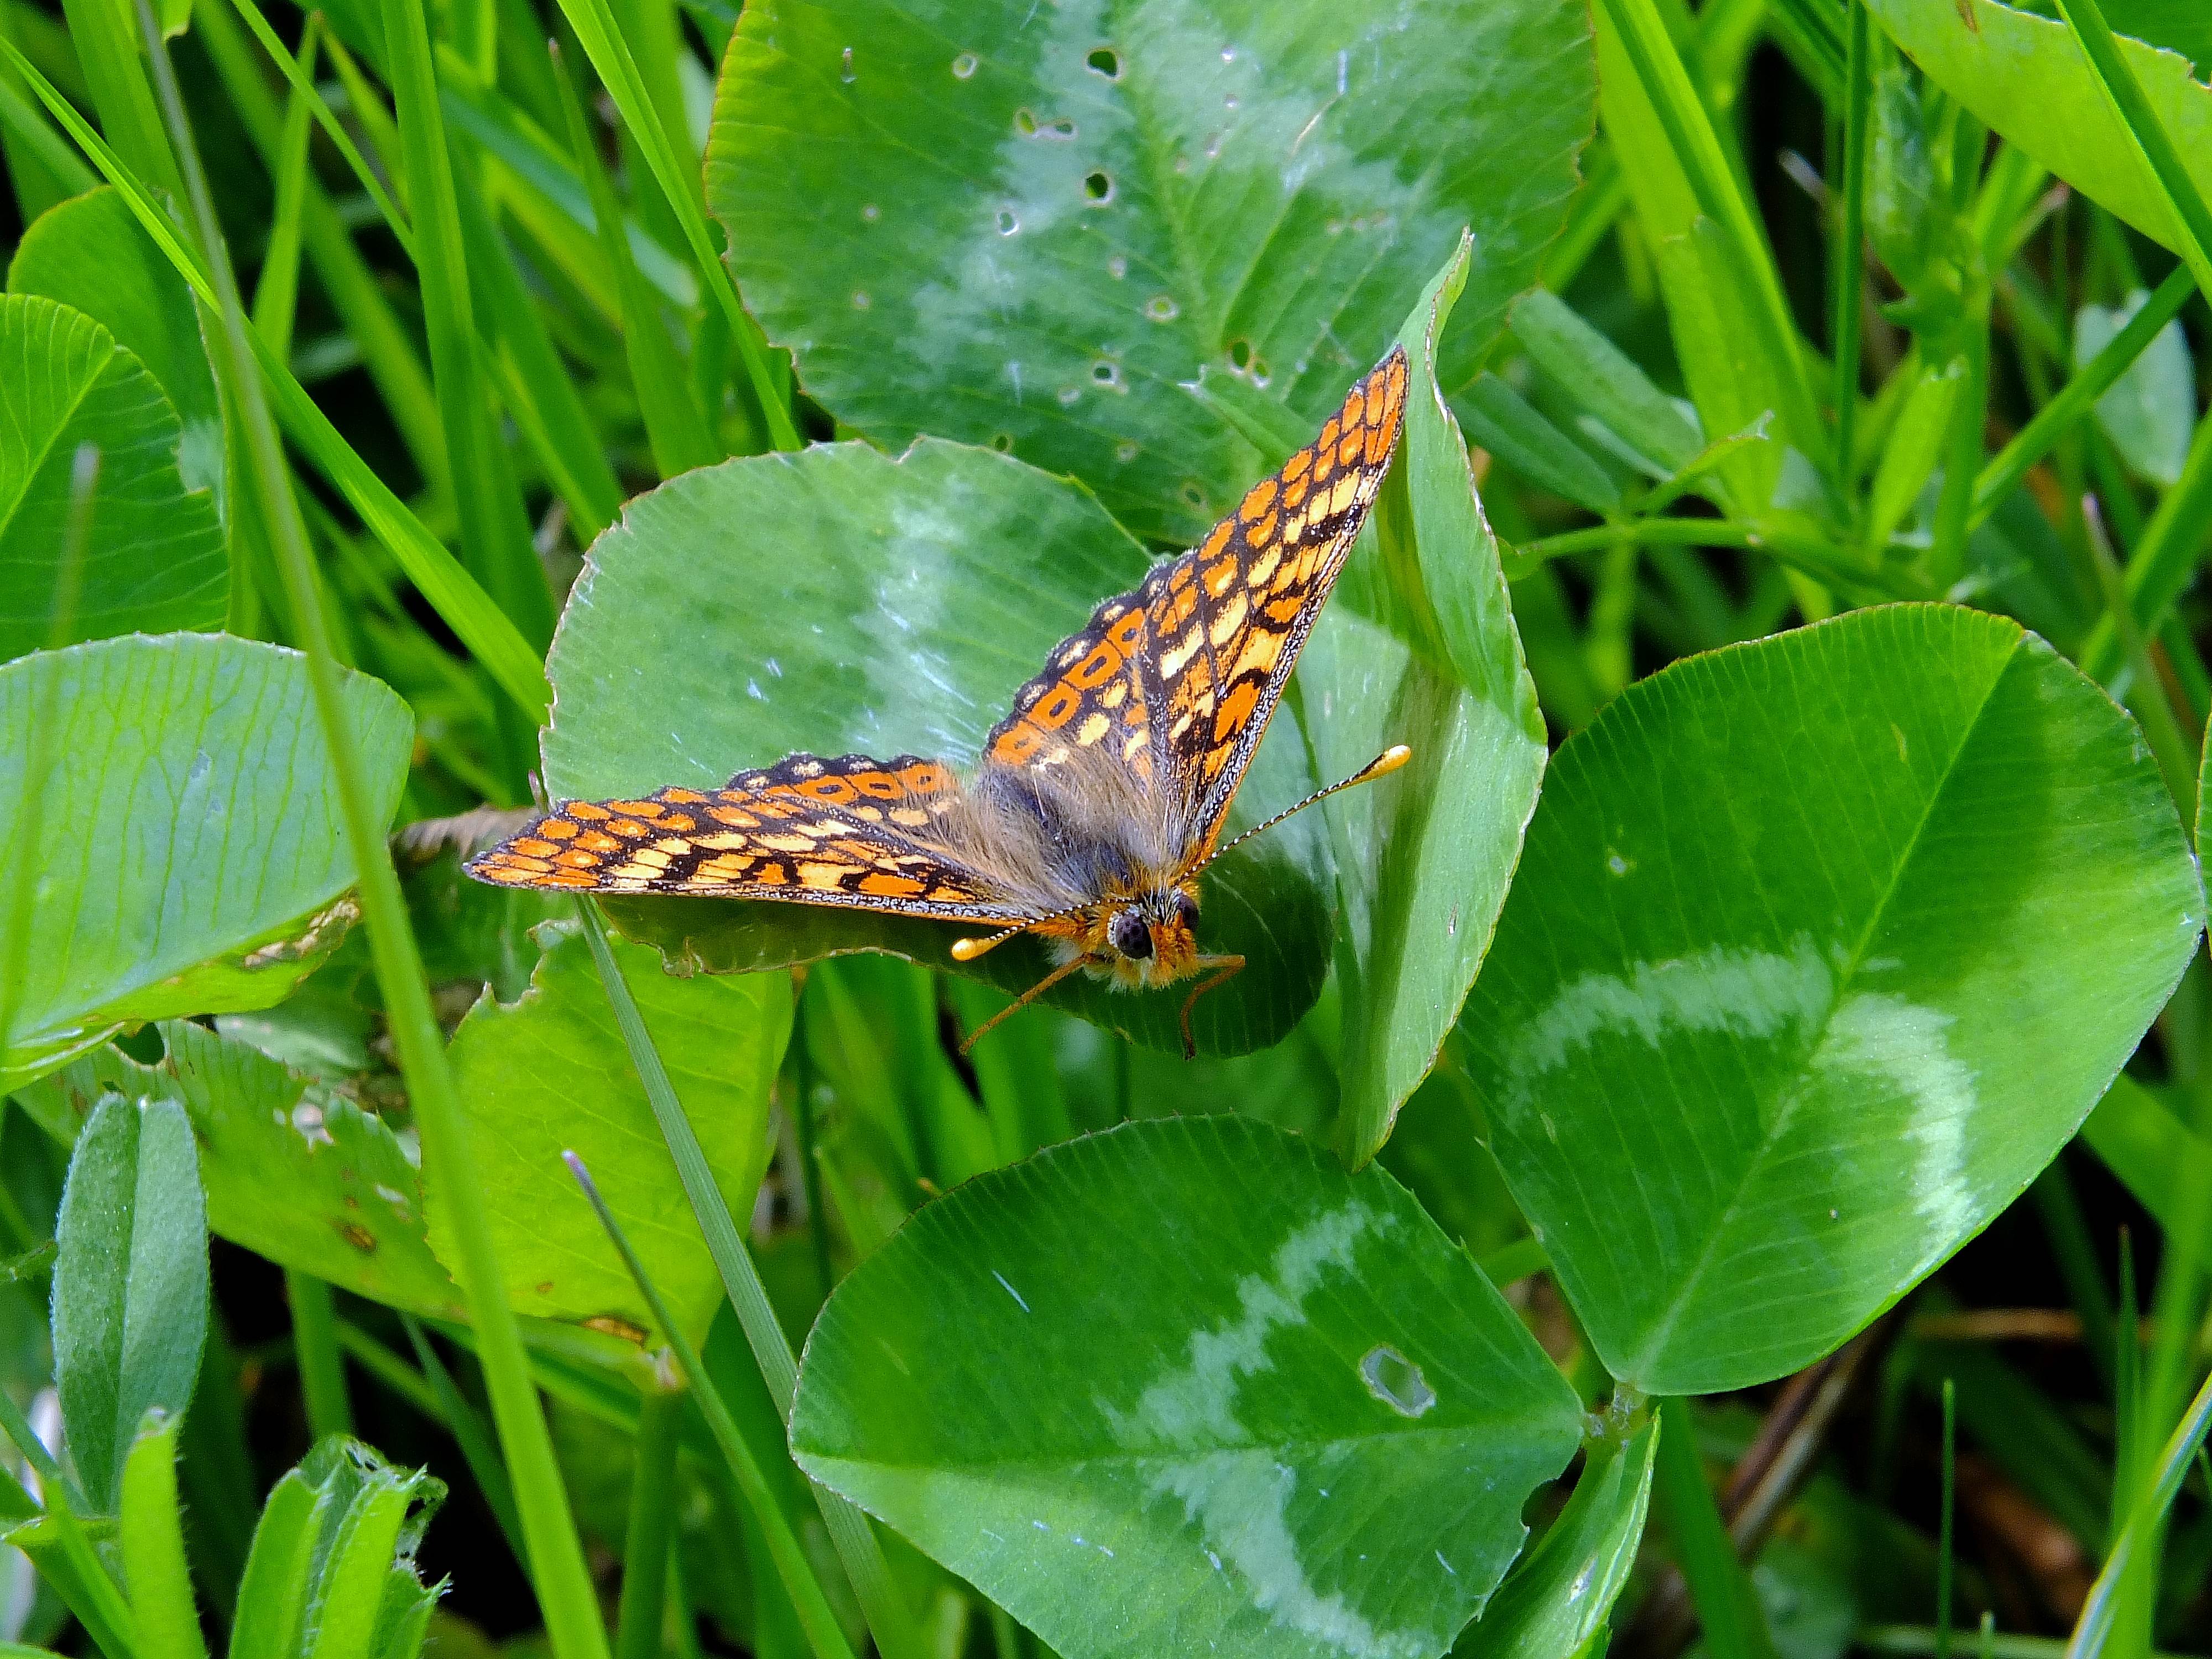
nature, grass, leaf, flower, wildlife, green, jungle, insect, macro, botany, butterfly, fauna, invertebrate, animals, naturaleza, grasshopper, tropics, ggl1, gaby1, xovesphoto, animales, mariposas, gphoto, fujifilmxs1, macro photography, arthropod, moths and butterflies